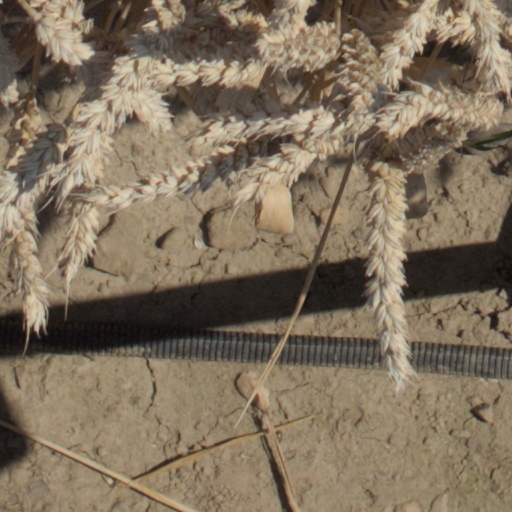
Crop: wheat